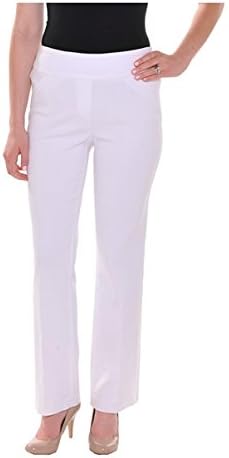
Alia Pull-On Boot Cut Pant
Category: AMAZON FASHION
This solid tech stretch pant can be dressed up or worn for everyday. The front is lean which leaves you looking sleek. Pull-on fit with a boot cut.
Features: Imported | Pull On closure | Machine Wash | Pull On Slim F/X Boot Cut Leg 31"/18" | Pull On Pant | Solid Tech Stretch | 74% Rayon 22% Nylon 4% Spandex | Machine Wash Cold, With Like Colors, Gentle Cycle, Only Non Chlorine Bleach When Needed, Hang to Dry, Iron at Low Temperature